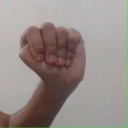
अक्षर: ठ